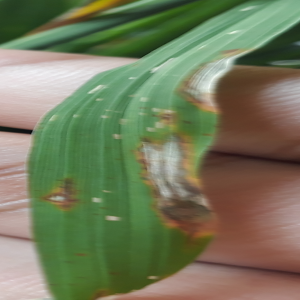
Disease: Blast